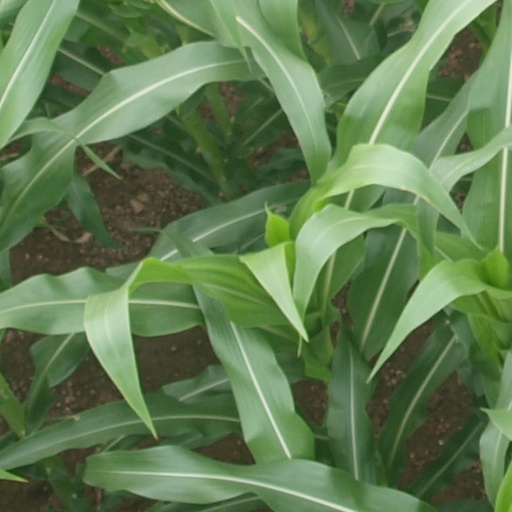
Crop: maize; corn